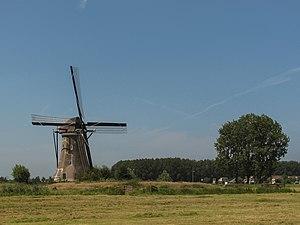
Haastrecht est un village de la commune néerlandaise de Krimpenerwaard, dans la province de la Hollande-Méridionale. En 2009, le village comptait environ 4 500 habitants.